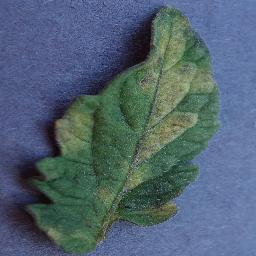
Label: Tomato___Leaf_Mold